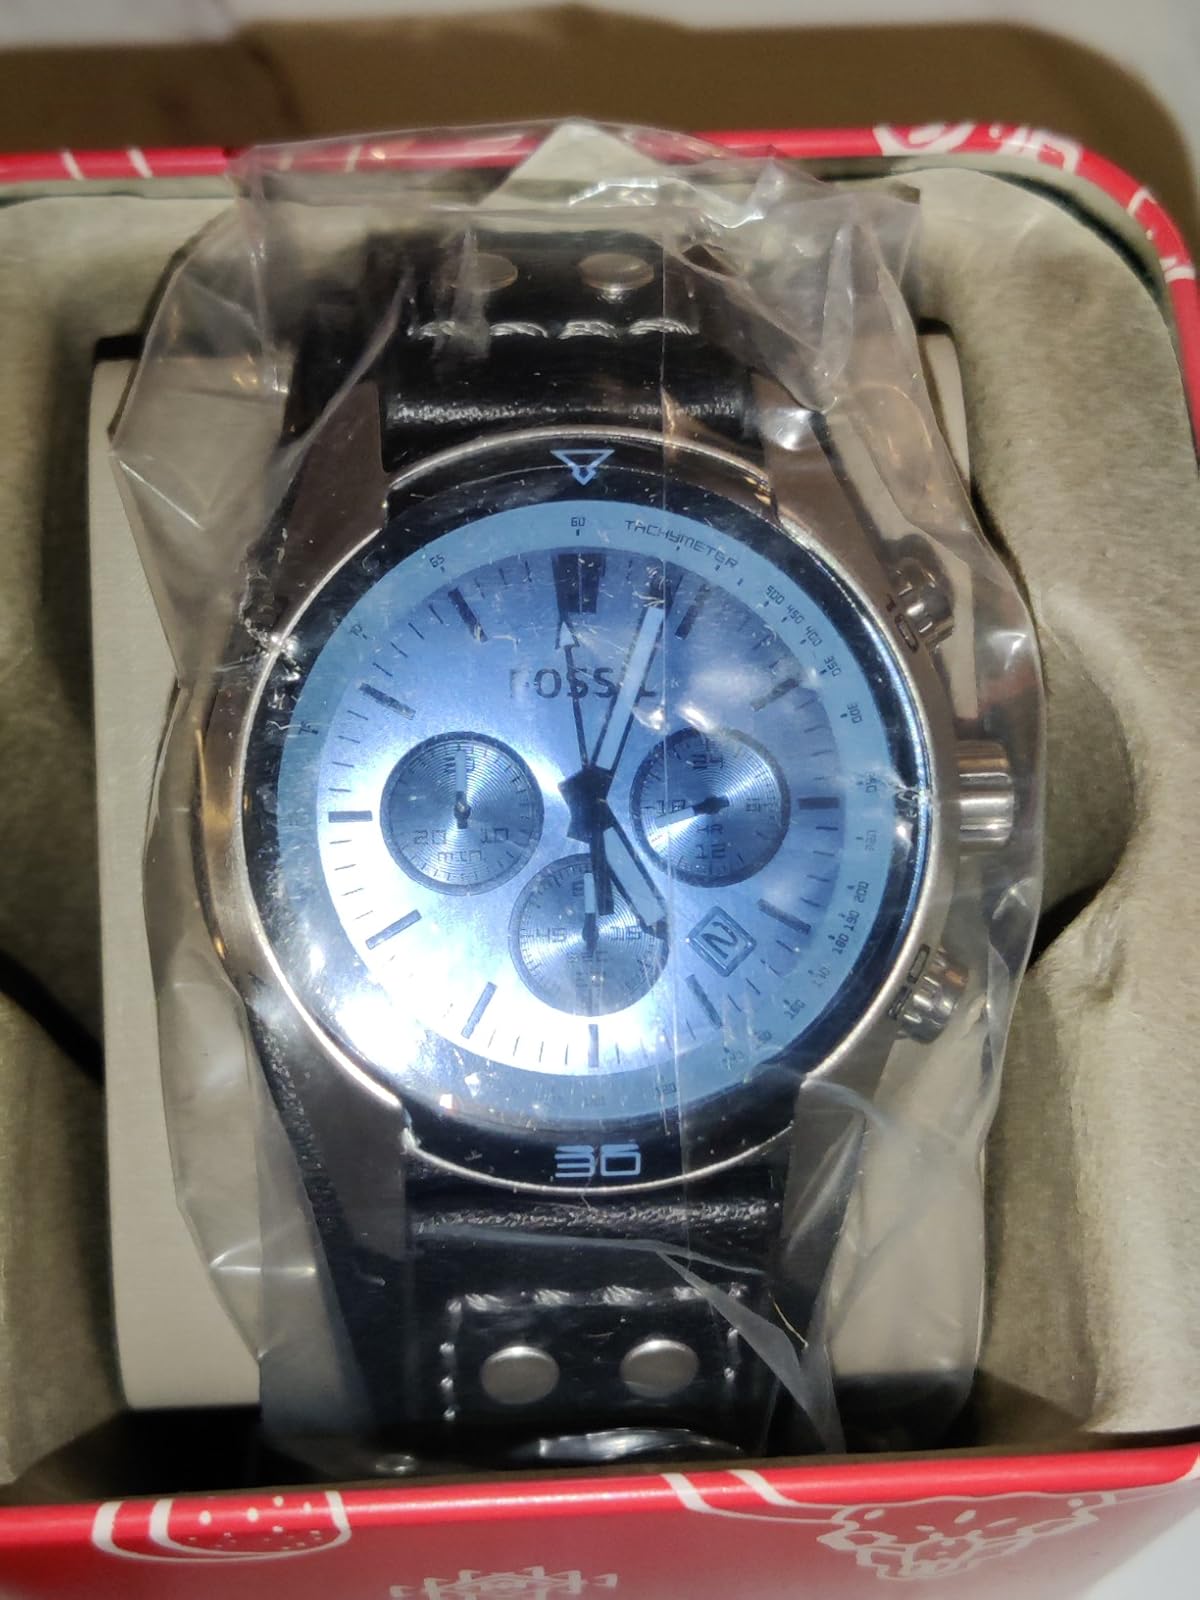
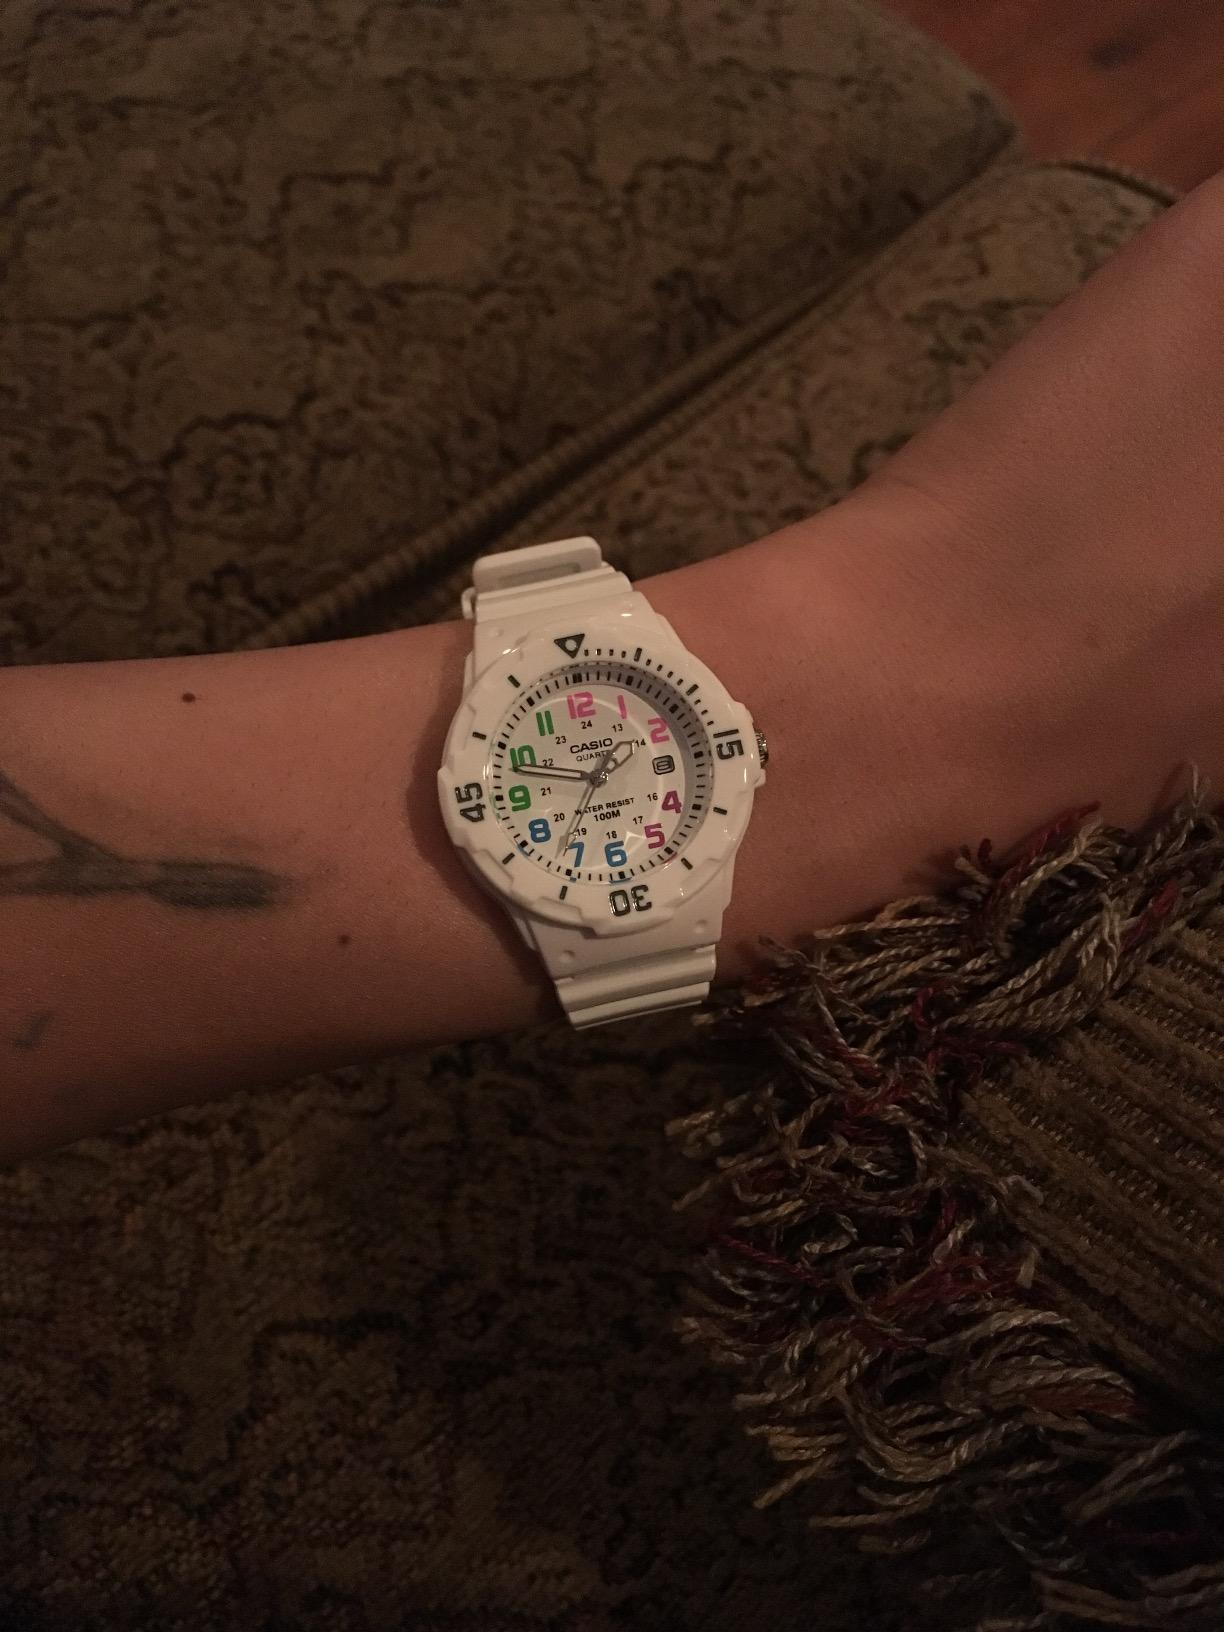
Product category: accessories_watch
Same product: no